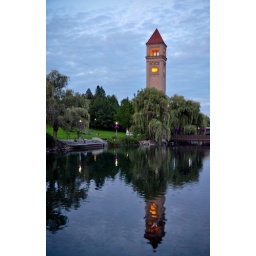
Lovely reflection of clock tower in Spokane's Riverfront Park.